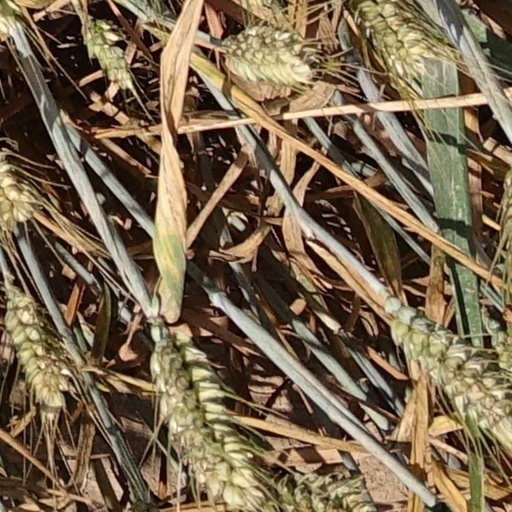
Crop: wheat